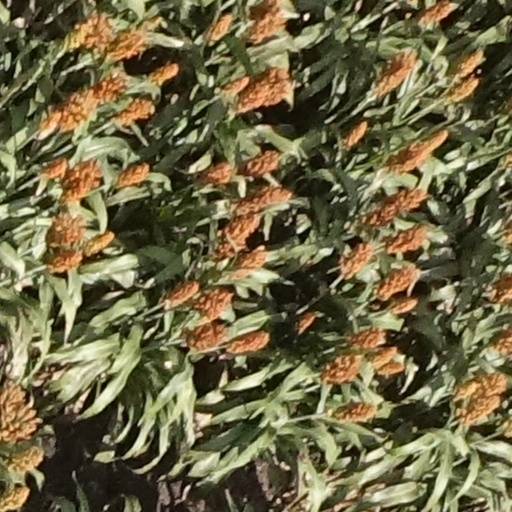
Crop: sorghum